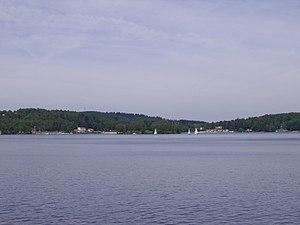
Le parc naturel régional de Millevaches en Limousin est un parc naturel régional français créé en 2004, situé à cheval sur trois départements de la région Nouvelle-Aquitaine. Il est, dans l'ordre chronologique, le deuxième parc naturel du territoire régional limousin ; le premier, celui du Périgord-Limousin, date de 1998. Il est l'un des quatre PNR de la nouvelle grande région. Il est présidé depuis 2016 par Philippe Connan, conseiller municipal de Saint-Sulpice-les-Bois, qui succède à l'ancien conseiller régional de Corrèze Christian Audouin.